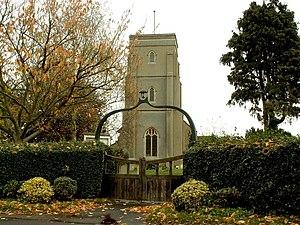
Chelmondiston est une localité d'Angleterre, au Royaume-Uni, située dans le district de Babergh, comté du Suffolk.